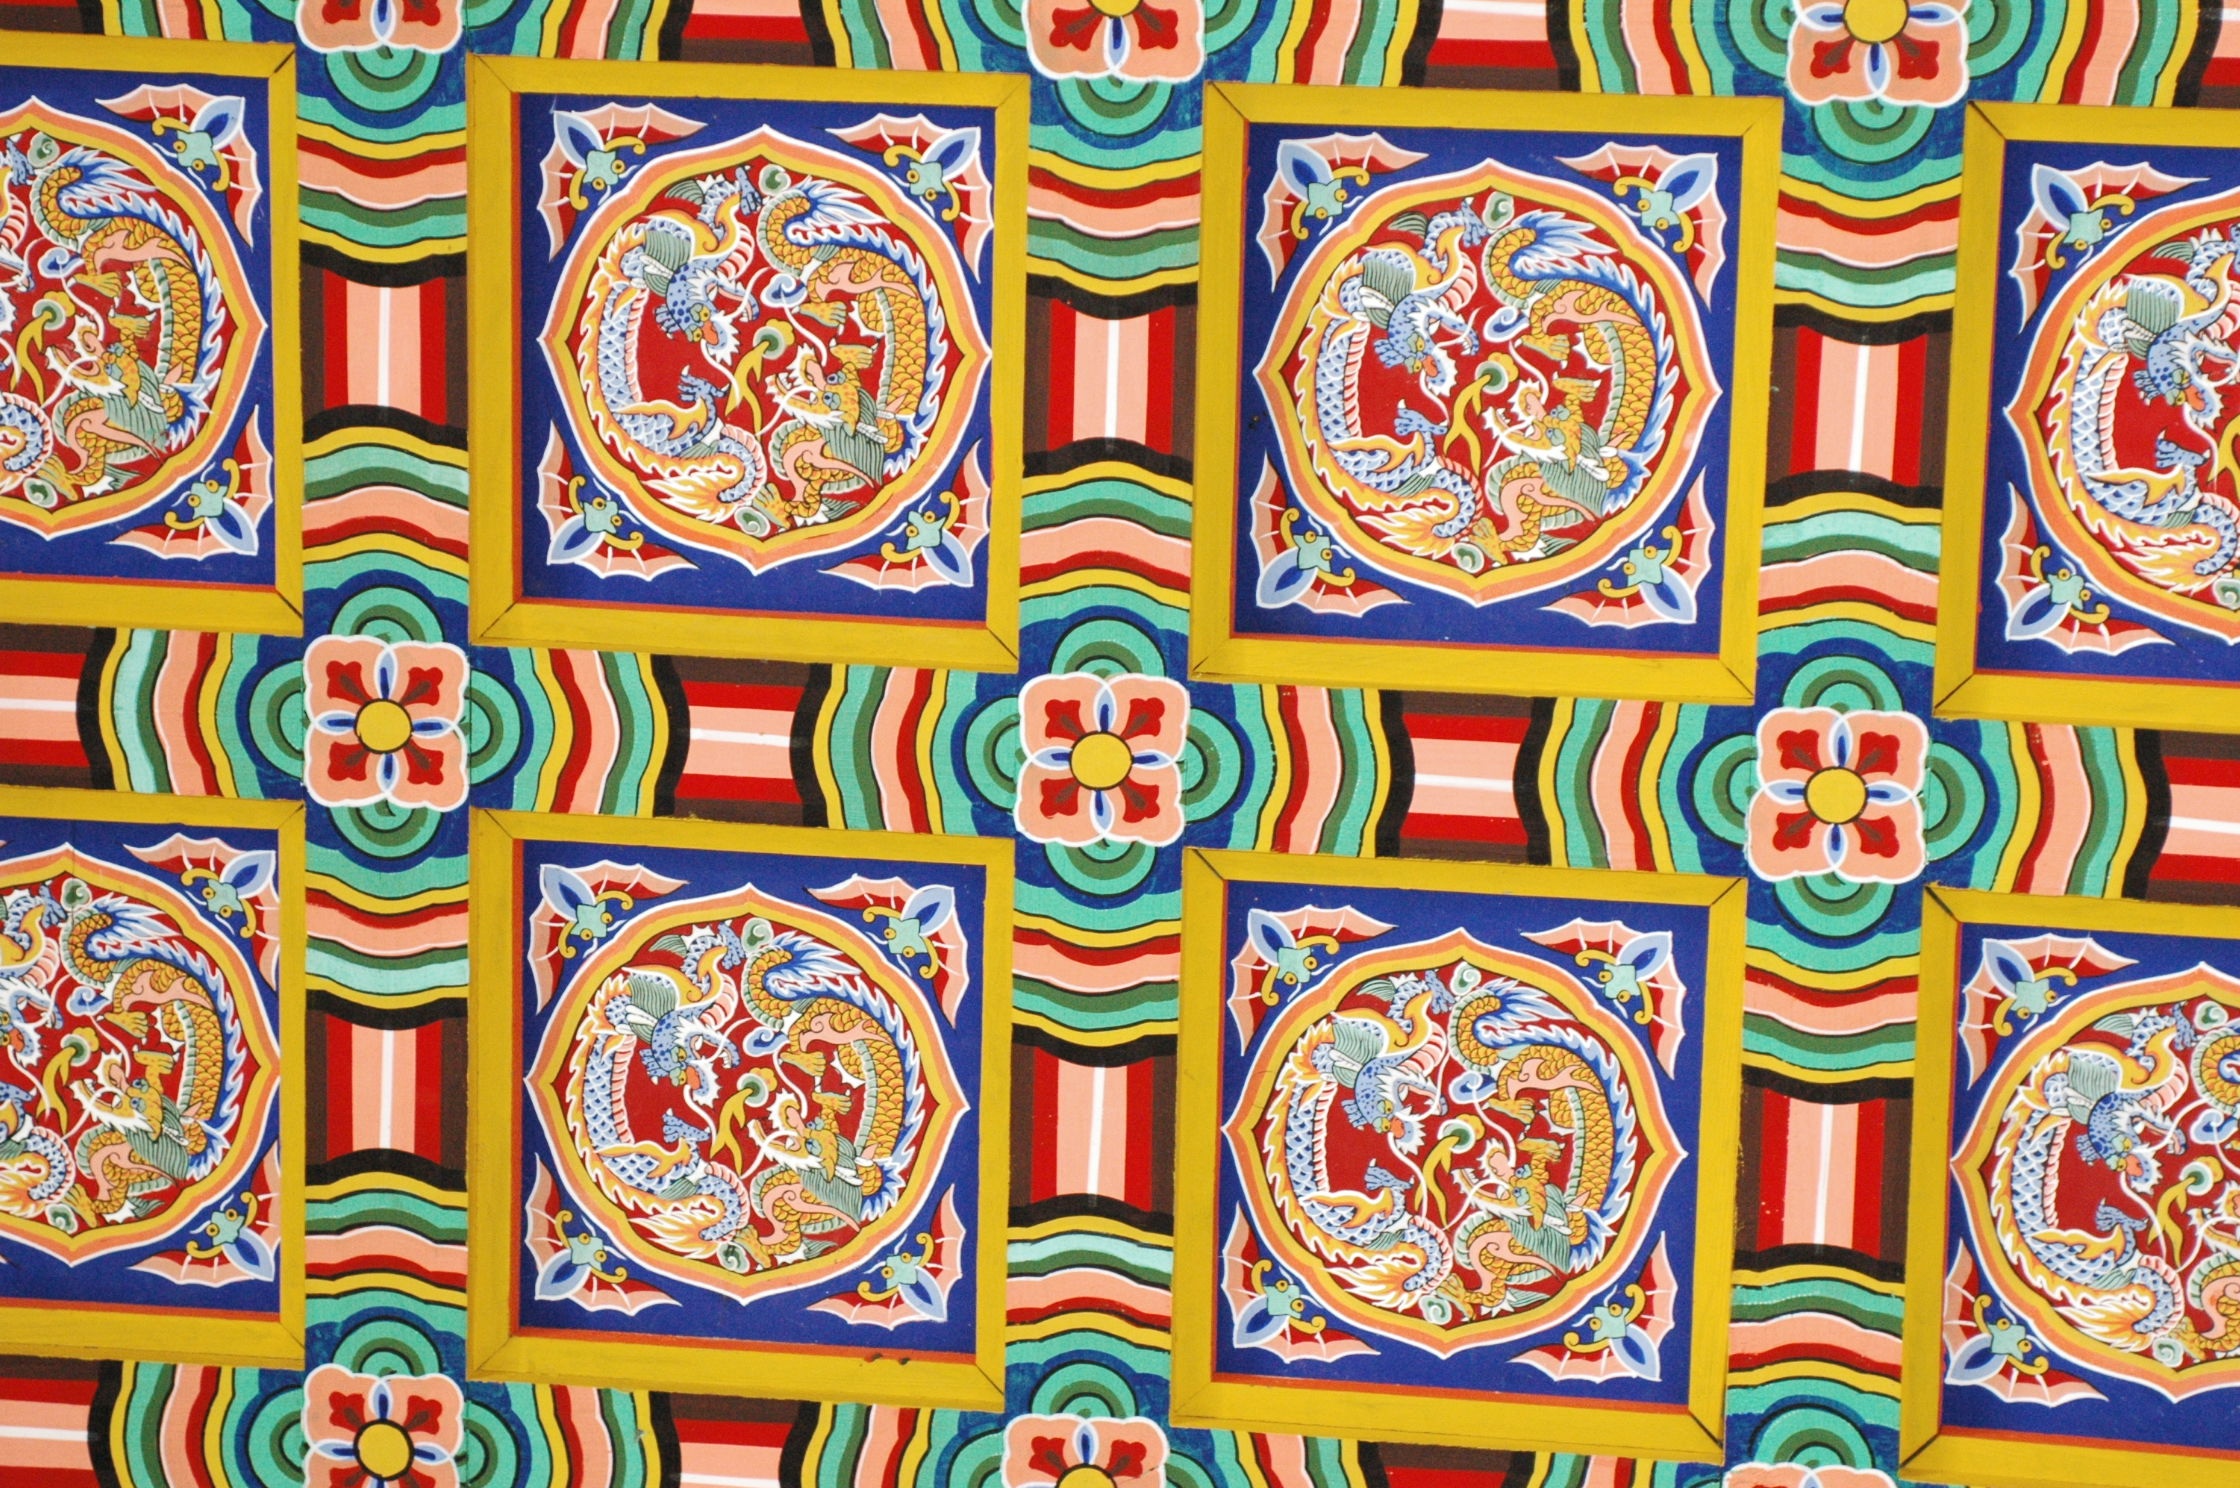
pattern, textile, art, design, autumnal, zenith, flooring